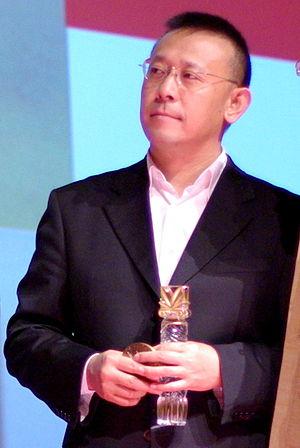
La Mostra de Venise 2013, la 70ᵉ édition du festival international du film de Venise, s'est tenu du 28 août au 7 septembre 2013.
Jiang Wen est un acteur, réalisateur, scénariste et producteur chinois, né à Tangshan en Chine le 5 janvier 1963. Il est surtout connu en Occident en tant qu'acteur pour son duo avec Gong Li dans le film de Zhang Yimou Le Sorgho rouge.
Le festival international du film de Hong Kong est un festival de cinéma, créé en 1976 par le conseil municipal de Hong Kong. La première édition a lieu en 1977.